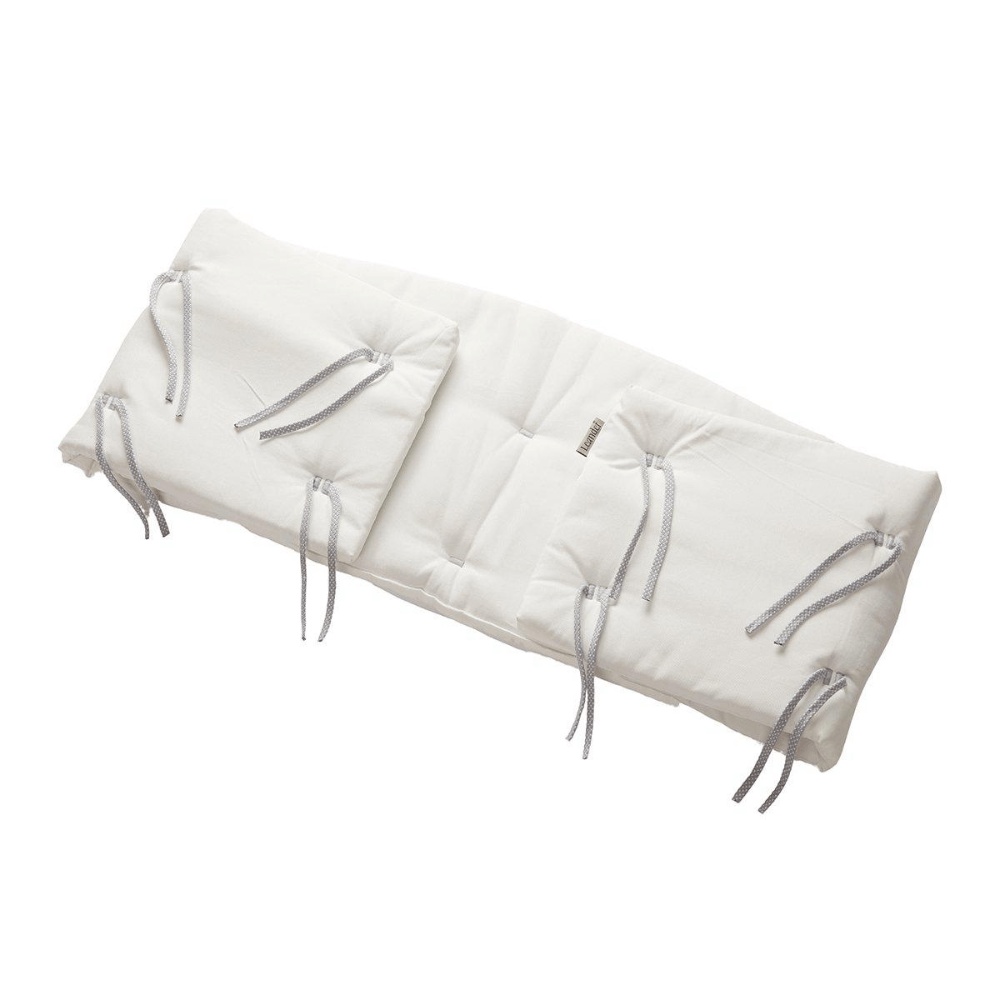
Leander Cot Bumper for Classic Baby Cot - Organic
Brand: Leander
Give your Leander Classic™ baby cot an even softer and cozier feeling with the Leander baby cot bumper. The soft cotton material protects your child from small bumps, cold drafts and external noise and stimuli. This creates a soothing atmosphere that will help your child fall asleep more easily. The strong canvas fabric is made of organic cotton and thanks to the airy fleece padding, the bed remains breathable. To ensure optimal sleep quality and a natural regulation of the temperature in the cot, the bumper covers only one half of the cot, as this ensures a stable flow of air. If you wish for the bumper to cover the entire bed, it is possible to attach two bumpers. The bumper is attached with ties and can be placed as needed. The base of the Leander Classic™ baby cot has two settings, and the bumper can be used with both settings. Material : 100% organic cotton. Filling: 100% polyester Warranty Period: 2 years Compatible With: Leander Classic Crib Complete Set with Mattress – 0 to 3 Years
Category: Furniture > Baby & Toddler Furniture > Crib & Toddler Bed Accessories > Crib Bumpers & Liners > Padded Crib Bumpers